MikeQ

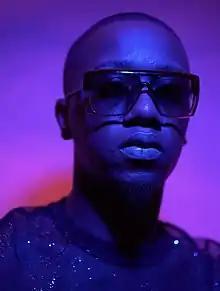
MikeQ Headshot, 2020

Michael Cox, known by the stage name MikeQ, is an American DJ, musician, music producer, and prominent figure in the ballroom community. He is the founder of the record label Qween Beat. In 2020 MikeQ was the DJ for HBO's Legendary.